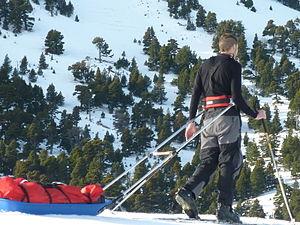
Skieur de randonnée nordique tractant une pulka en plastique dans le massif du Vercors (France)
La pulka est un traîneau utilisé pour la pratique sportive ou le transport. Elle est tirée par une personne ou un chien. La luge peut être utilisée pour porter des réserves comme une tente et des vivres, ou transporter un enfant ou d'autres personnes.